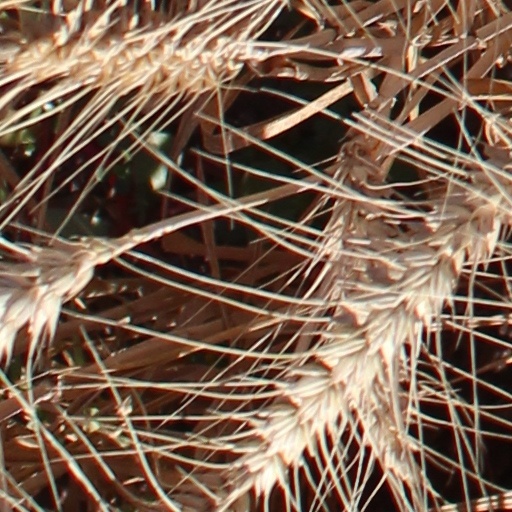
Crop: wheat